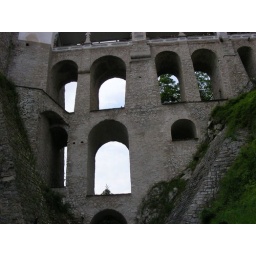
Detail of bridge structure over the river at Cesky Krumlov